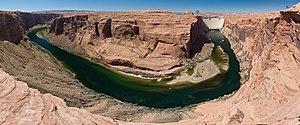
Le Barrage de Glen Canyon vu depuis Viewpoint, près de Page, an Arizona (États-Unis). Panorama construit à partir de 2 rangs de 11 clichés format portrait chacun assemblées avec [PTGUI http://www.ptgui.com/].
Glen Canyon est un canyon qui va de l'Utah à l'Arizona, aux États-Unis. Il a été sculpté par le fleuve du Colorado, qui coule vers l'océan Pacifique à plusieurs kilomètres.